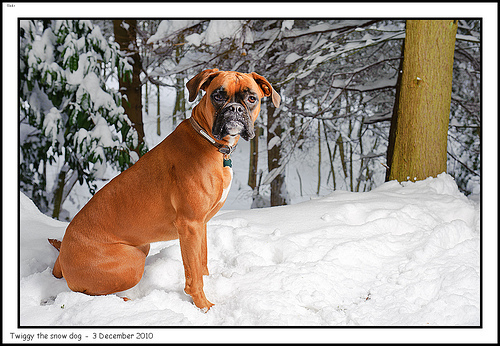
Animal: dog
Breed: boxer